Satsuma District, Kagoshima

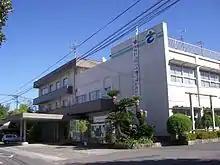
Satsuma town offices

As of the March 22, 2005 merger the district consists of the single town of Satsuma.